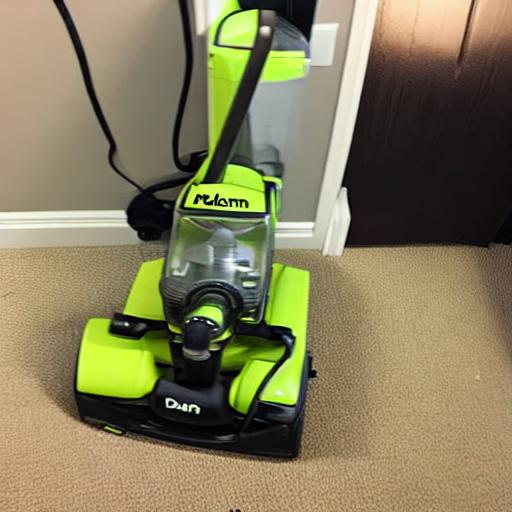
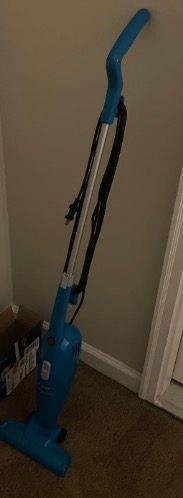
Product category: items_vacuum
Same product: no